Thornwood, Glasgow

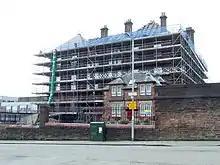
Thornwood Primary School

Thornwood Primary School is the primary school which serves the local area. The building also houses Thornwood Nursery Class and Rosepark Learning Centre, which had changed its name at early April 2010 to GDSS (General Dyslexic Social Services), a special needs school. All of these services are operated by Glasgow City Council's Education department.